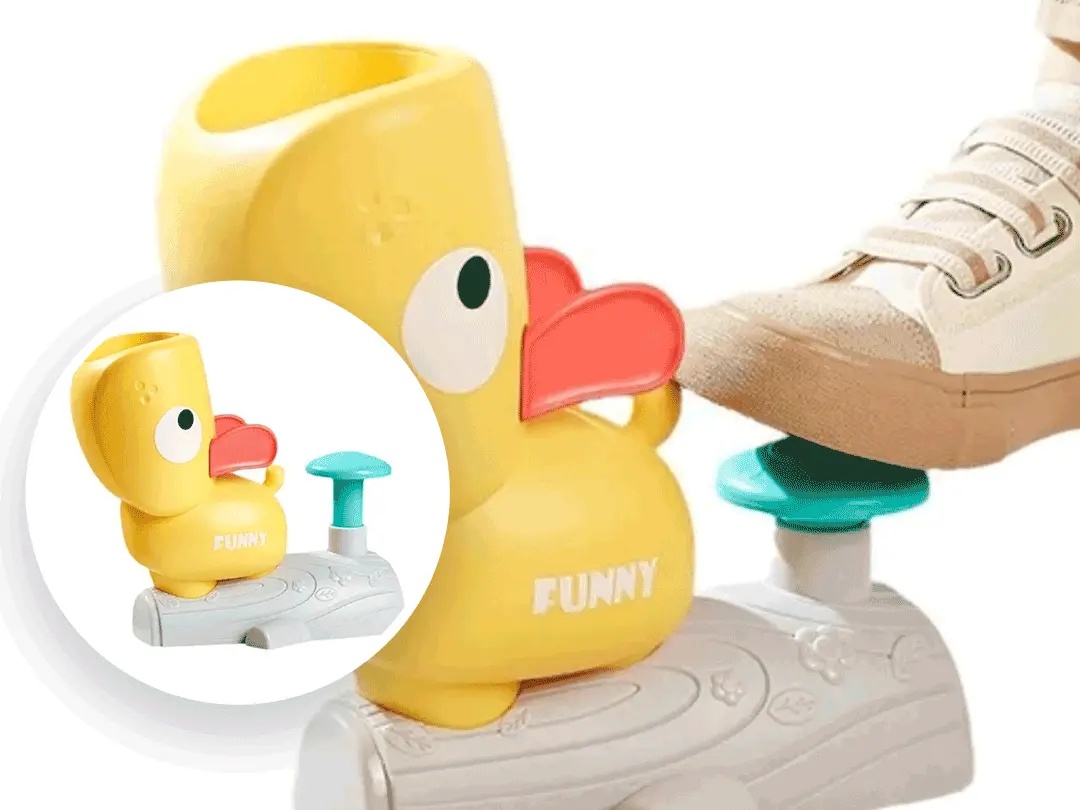
Pato Lanza Discos
LOS NIÑOS PASAN DEMASIADO TIEMPO EN PANTALLAS, ¡ES HORA DE UN CAMBIO! ¿A partir de qué edad es recomendable este juguete? Está diseñado para niños de 3 años en adelante . Su uso es seguro y fomenta el desarrollo de habilidades motoras y coordinación. ¿Se puede jugar en interiores y exteriores? ¡Sí! Es un juego versátil que se puede disfrutar tanto dentro de casa como al aire libre , en el parque, el jardín o cualquier espacio abierto. ¿Es seguro para los niños? Absolutamente. Está fabricado con materiales resistentes y bordes redondeados , sin piezas pequeñas que representen riesgo de asfixia. ¿Necesita baterías o electricidad para funcionar? No, funciona completamente de manera manual , lo que lo hace más seguro, ecológico y siempre listo para jugar.
Brand: Entregando.Co
Category: Toys & Games > Toys > Sports Toys > Flying Discs